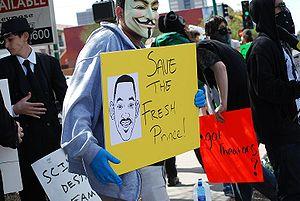
Willard Carroll Smith, Jr, alias Will Smith est un acteur, chanteur et producteur de cinéma américain, né le 25 septembre 1968 à Philadelphie en Pennsylvanie.